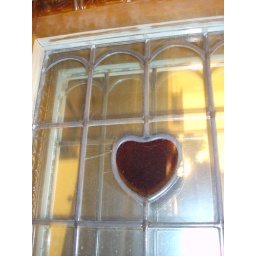
25/366. Heart stained glass leaning against a mirror